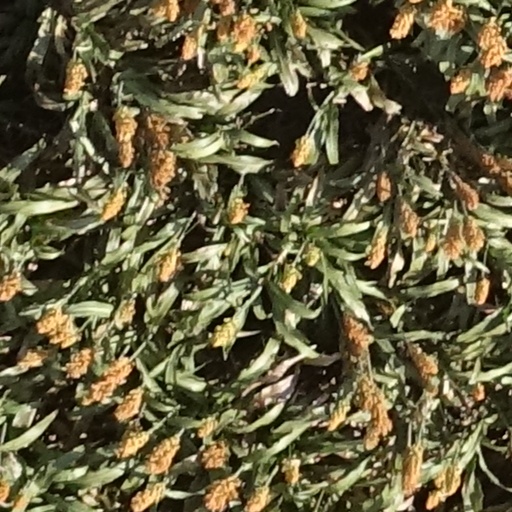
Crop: sorghum